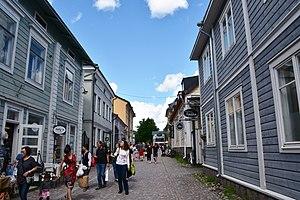
La rue est un espace de circulation qui dessert habituellement des logements et/ou d'autres structures fonctionnelles dans une agglomération. Elle met en relation et structure les différents quartiers de cette dernière, s'inscrivant de ce fait dans un réseau de voies à son échelle. Au niveau local, c'est aussi un espace public, lieu de rencontres et d'échange où s'exerce et se construit la sociabilité des individus et des groupes sociaux. Enfin, par le biais de la manifestation, la rue peut devenir un lieu de contestation. C'est donc potentiellement un espace politique, particulièrement dans les quartiers centraux.